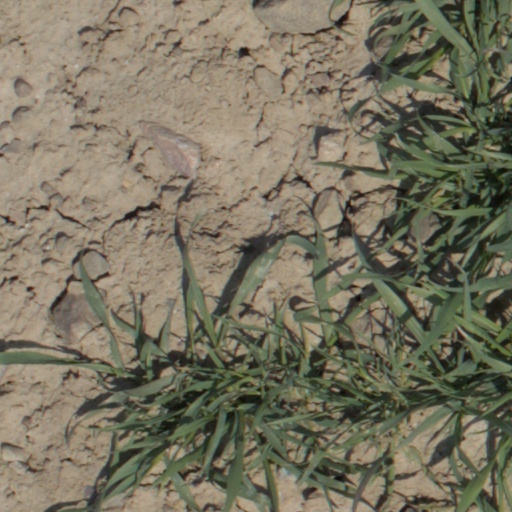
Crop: wheat